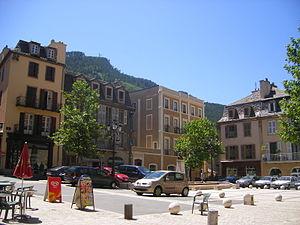
Mende - Place Chaptal
La ville de Mende, chef-lieu de la Lozère, et ancienne capitale du Gévaudan, possède plusieurs places, souvent d'origines moyenâgeuses.